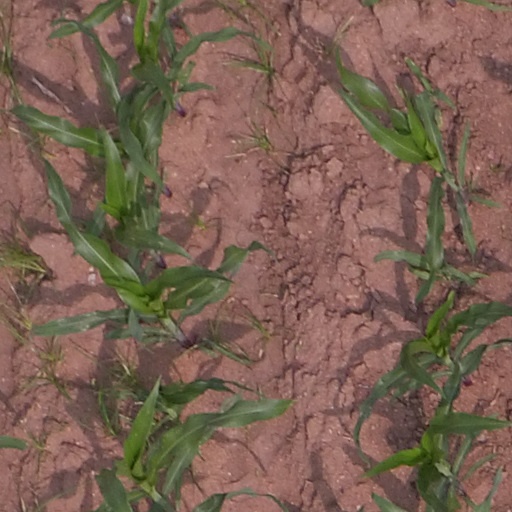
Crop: maize; corn